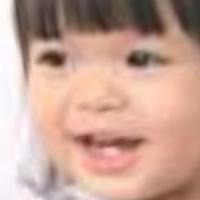
Age group: age 01-10